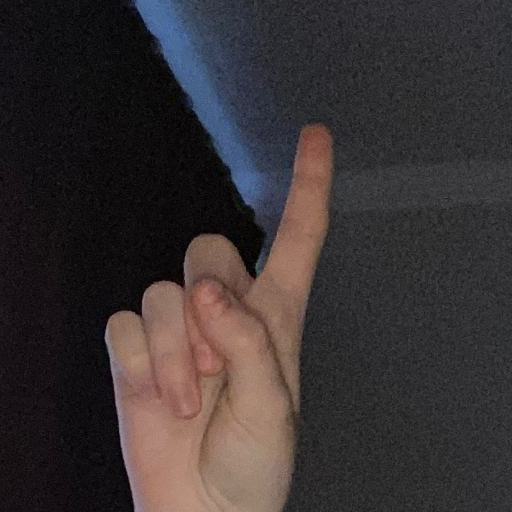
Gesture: one